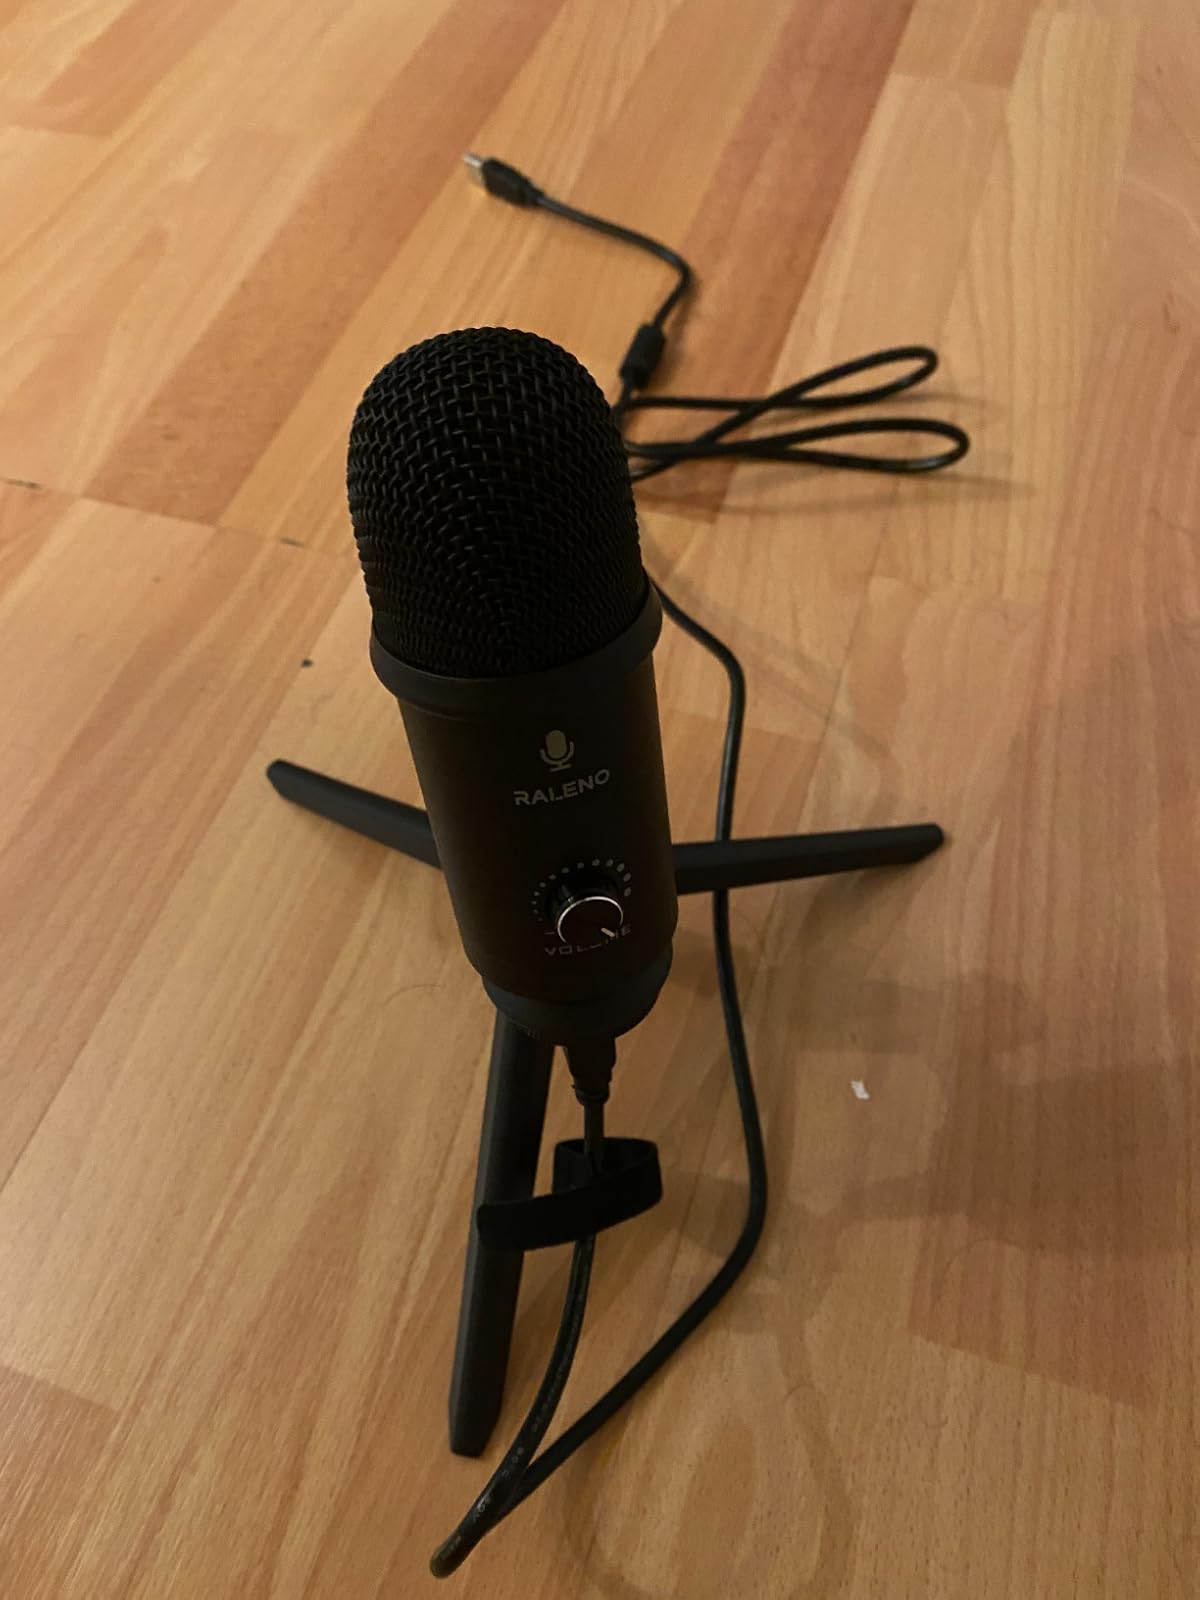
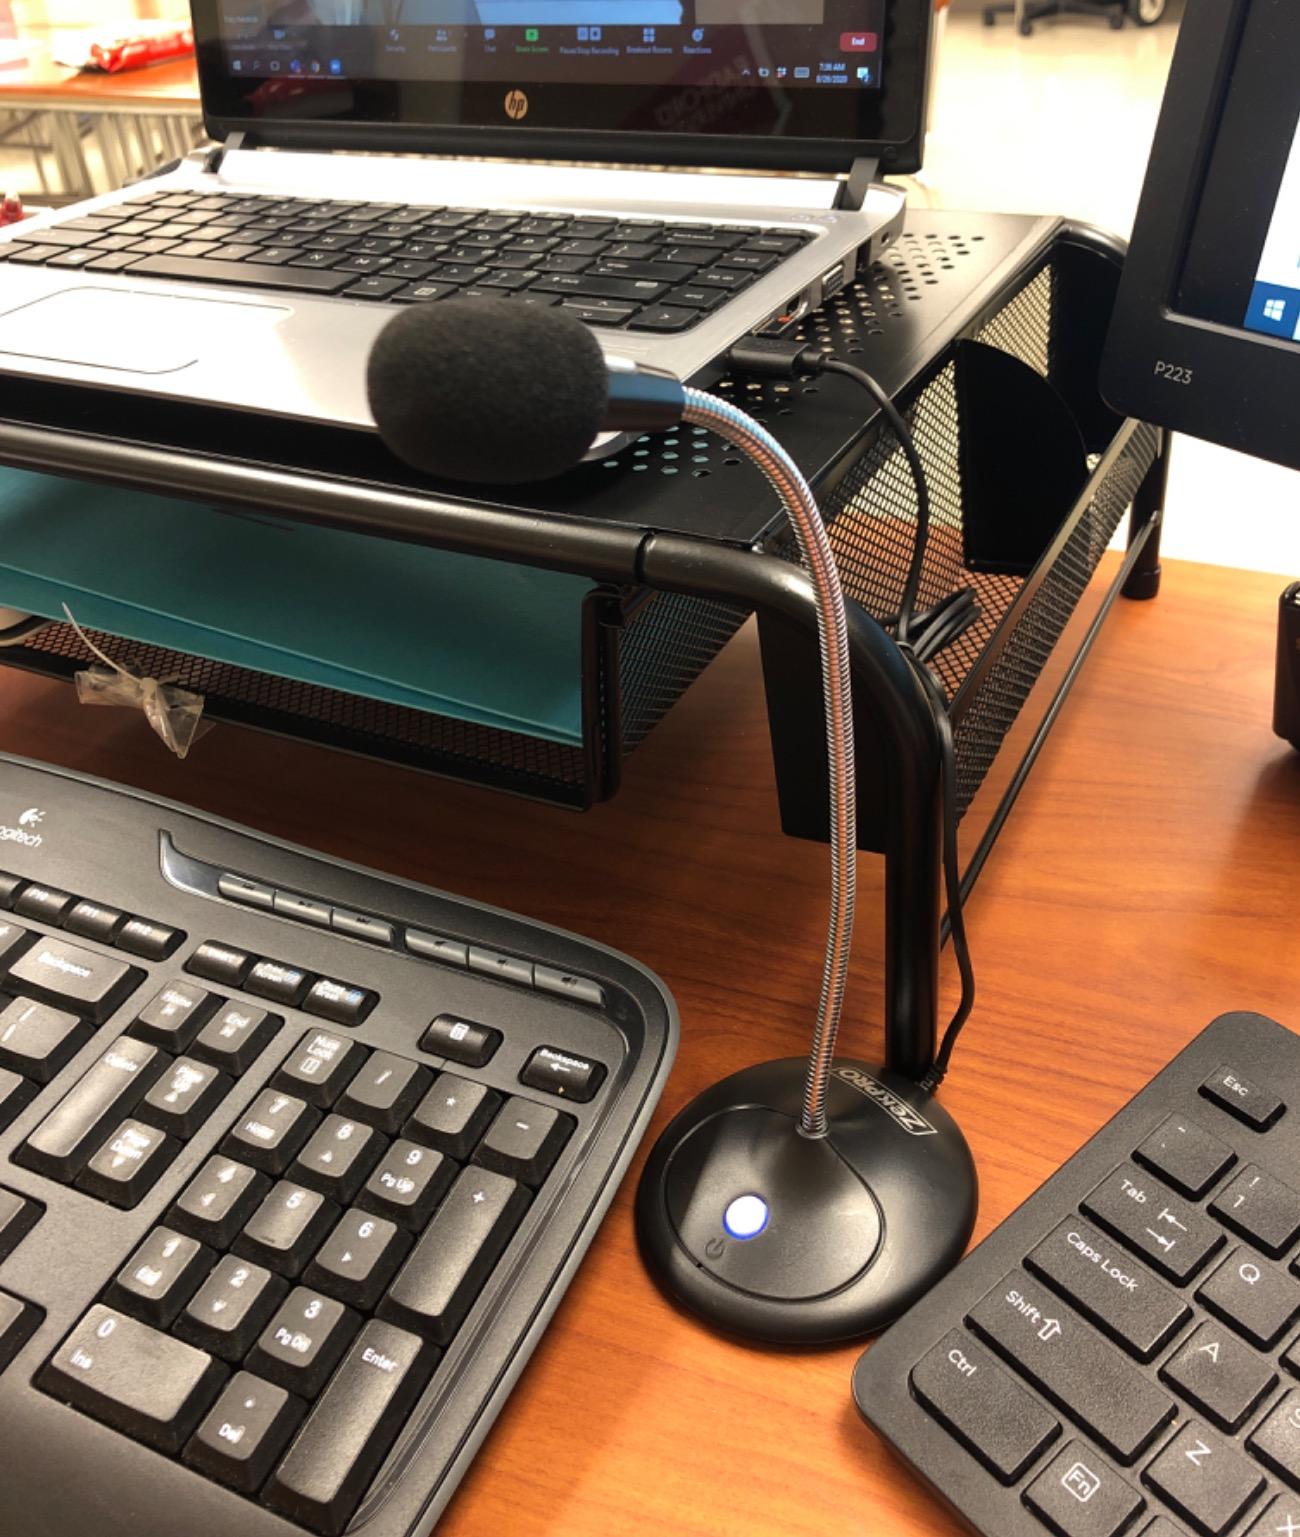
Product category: microphone
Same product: no